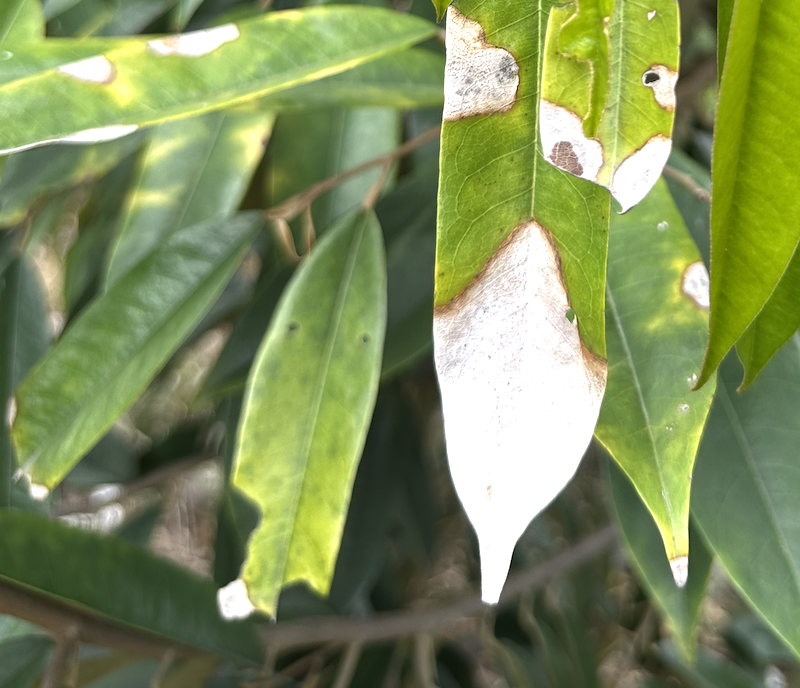
Label: anthracnose_disease